Animal attacks in Australia

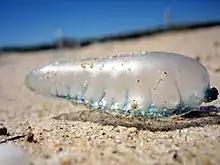
Bluebottle

The Australian bluebottle is "Physalia utriculus" or Pacific man o'war (not to be confused with "Physalia physalis"), belongs to the phylum Cnidaria, which includes corals and sea anemones, and stings from it rarely cause death. Outside Australia the other species, Physalia physalis, are known as the "Portuguese man o'war".